Philip Bialowitz

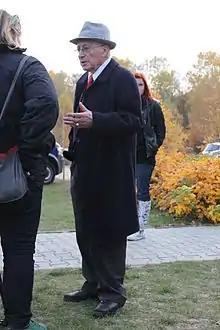
Bialowitz at Sobibor in 2013

Philip Bialowitz (December 25, 1925 in Izbica – August 6, 2016) was a Polish Holocaust survivor and resistance fighter.